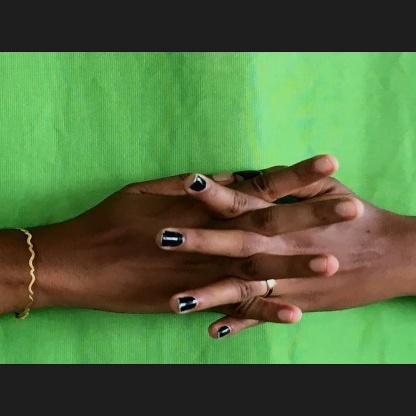
Mudra: Karkatta